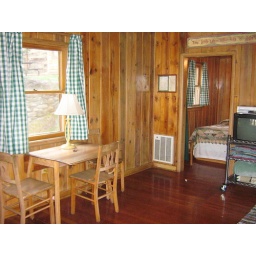
My home at 5000 feet; in the forest